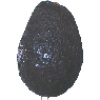
Label: Avocado ripe 1